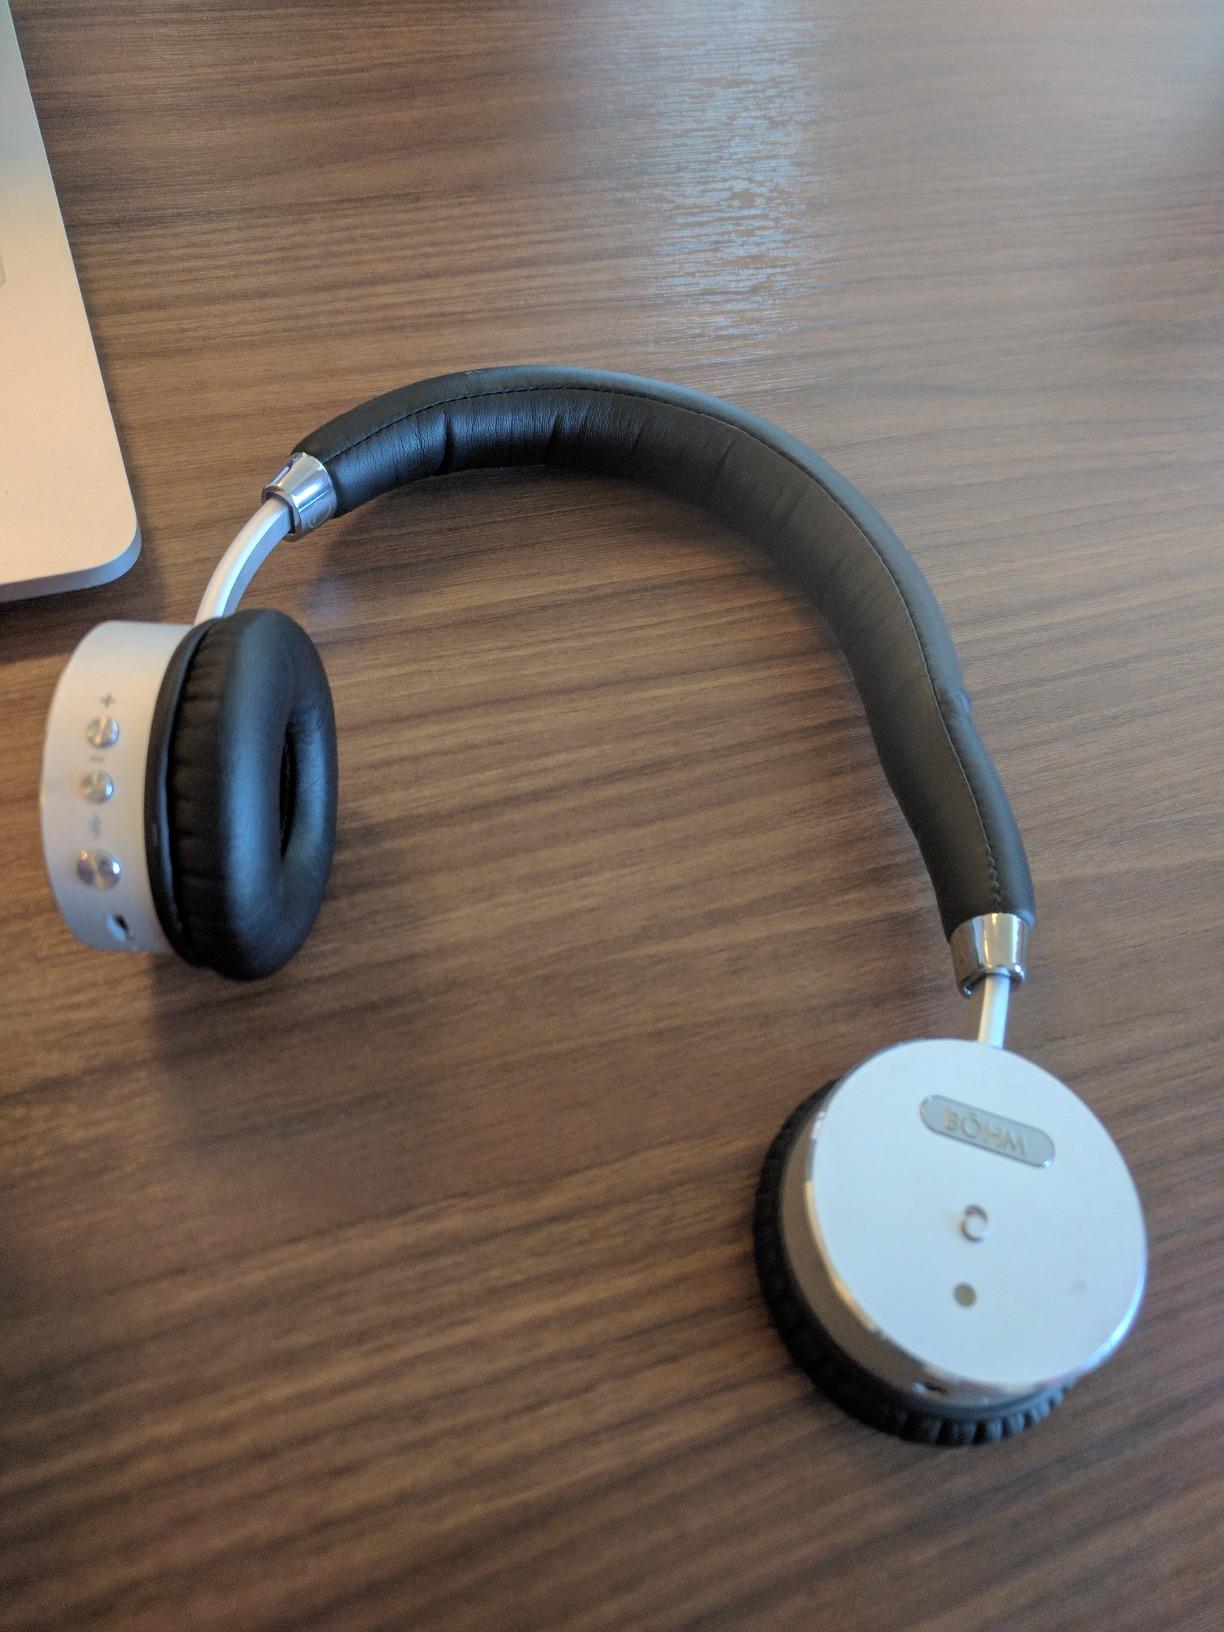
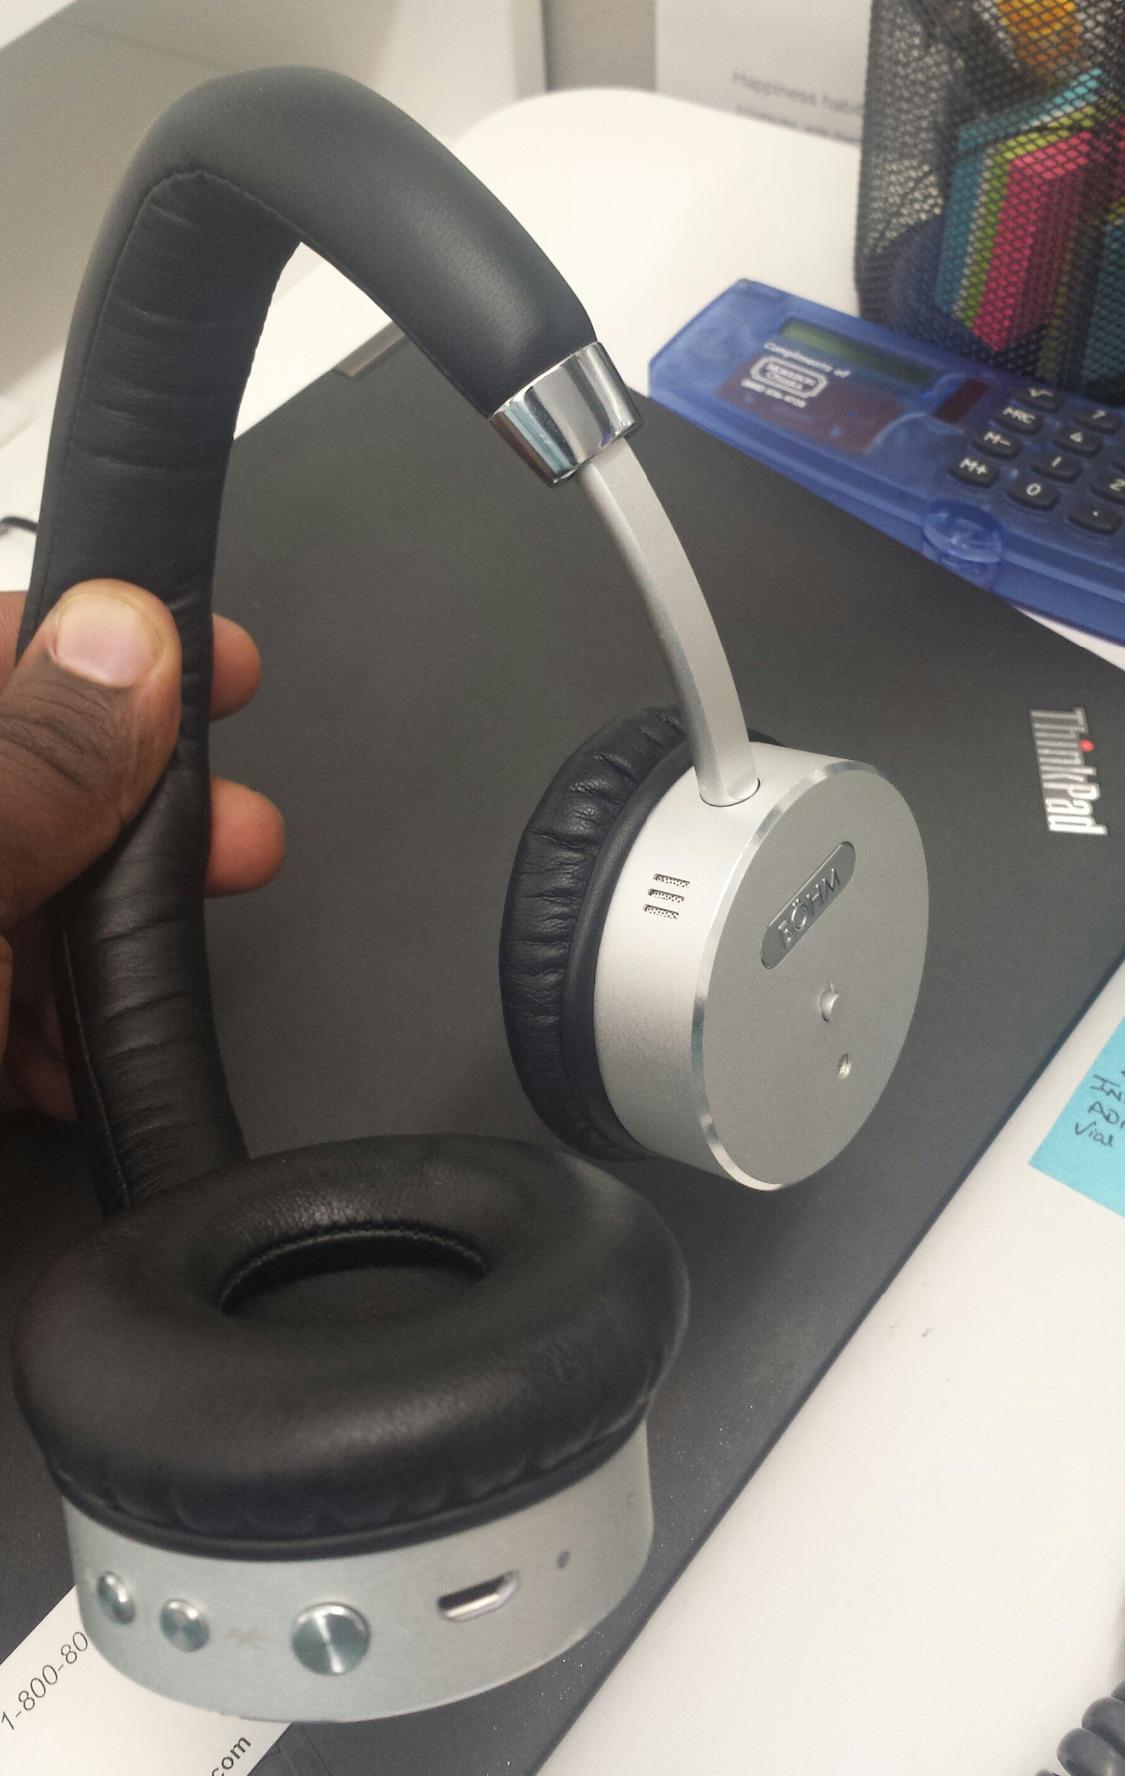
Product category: headphones
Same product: yes